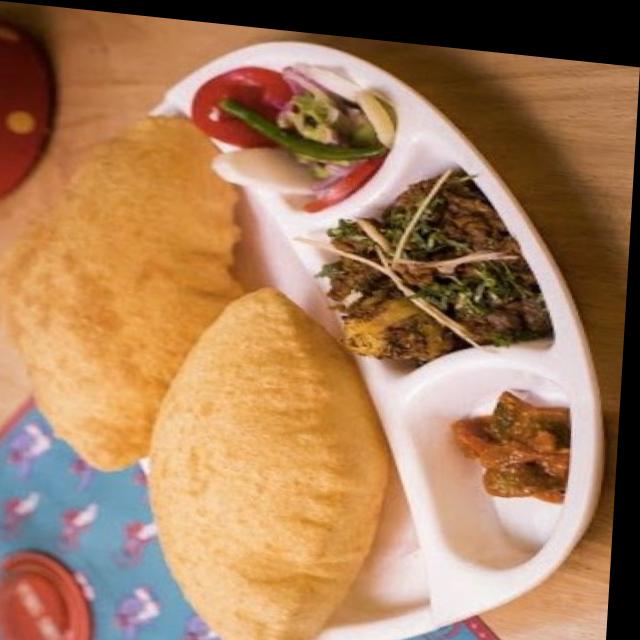
Dish: chole_bhature